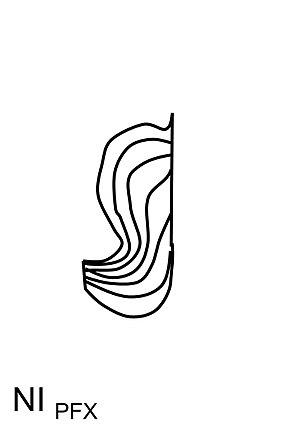
Syllabogramme maya NI Préfixe
L’écriture maya est un système d'écriture logosyllabique, c'est-à-dire à la fois logographique et syllabographique, servant à retranscrire l'ensemble des langues mayas. L'écriture était l'apanage d'une caste de scribes « Ah Tz'iib » faisant partie de la haute société. Seules deux autres castes dirigeantes y avaient accès « les prêtres » et « les chefs ». Elle était inaccessible au reste de la population.